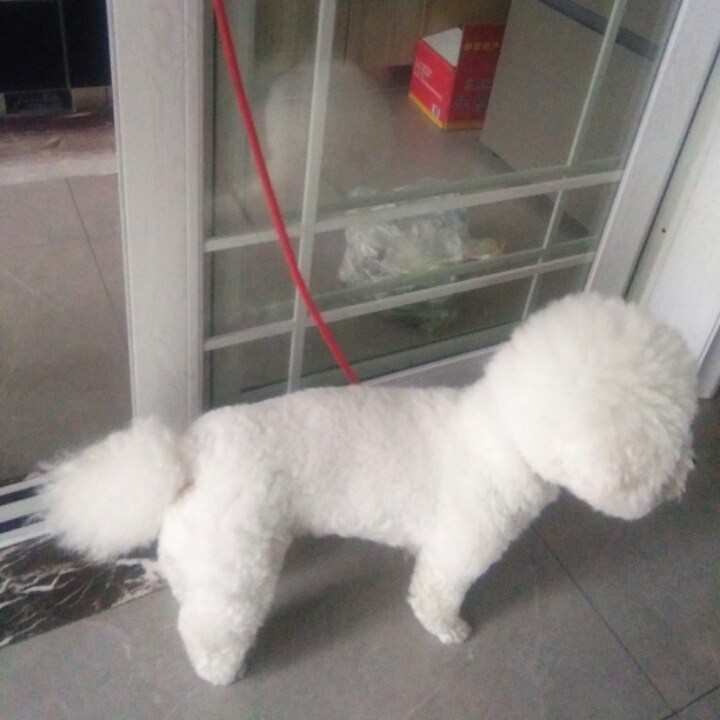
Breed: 3083-n000117-Bichon_Frise